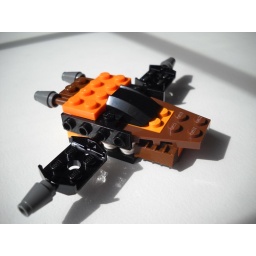
A (IMHO) cool little spaceship my 5 y.o. son built while waiting in the doctor's office on Monday.